Religious ecstasy

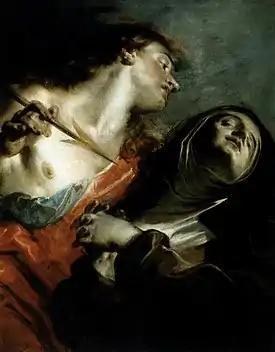
A Cherub piercing the heart of Saint Teresa of Avila while in religious ecstasy. Oil on Canvas. By Roman artisan Giuseppe Bazzani. Circa 1750.

Religious ecstasy is a purported form of altered state of consciousness characterized by greatly reduced external awareness and reportedly expanded interior mental and spiritual awareness, frequently accompanied by visions and emotional (and sometimes physical) euphoria.